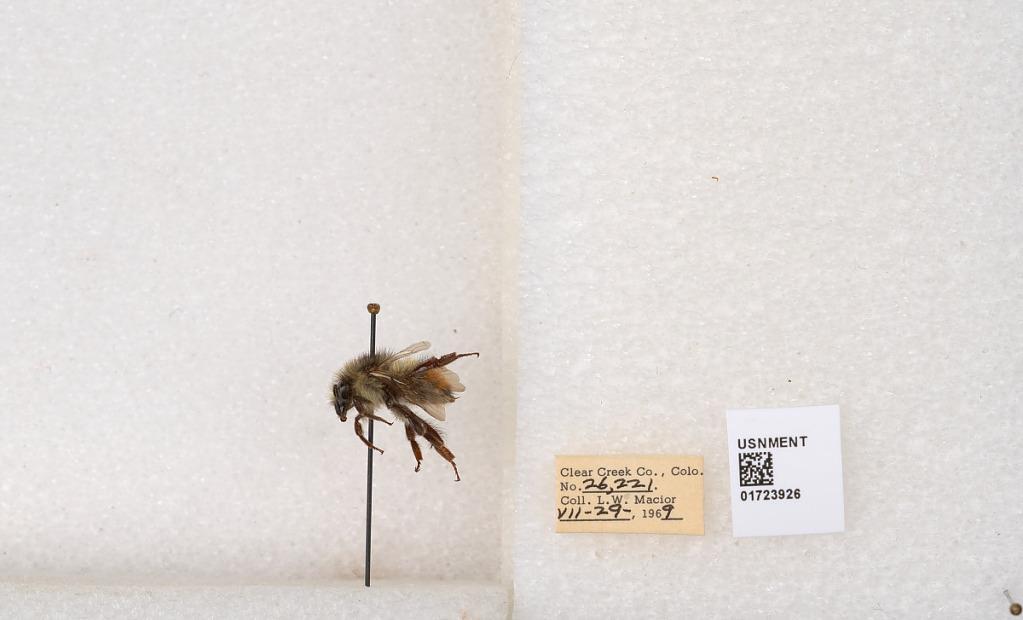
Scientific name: Bombus flavifrons Cresson
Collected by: L. Macior
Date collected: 1969-7-29
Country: United States
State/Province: Colorado
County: Clear Creek
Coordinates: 39.6891, -105.644